L27 domain

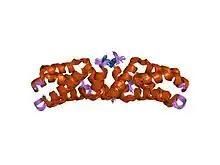
Structure of presynaptic protein SAP97.

The L27 domain is a protein domain that is found in receptor targeting proteins Lin-2 and Lin-7 (LIN7A, LIN7B, LIN7C), as well as some protein kinases and human MPP2 protein. The L27 domain is a protein interaction module that exists in a large family of scaffold proteins, functioning as an organisation centre of large protein assemblies required for the establishment and maintenance of cell polarity. L27 domains form specific heterotetrameric complexes, in which each domain contains three alpha-helices.